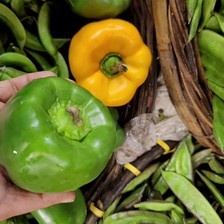
Label: capsicum